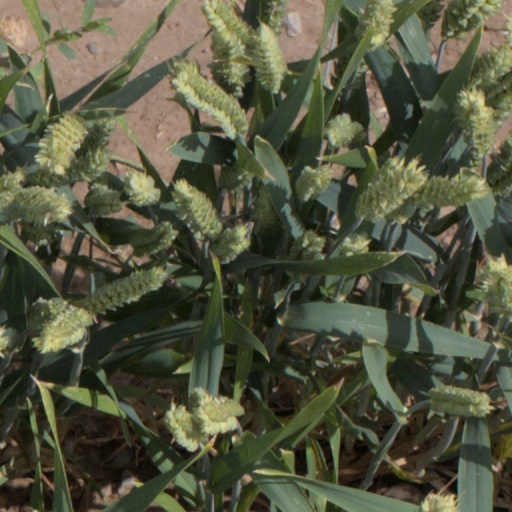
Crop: wheat